Jason Freese

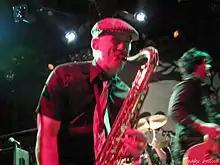
Freese performing with Green Day in 2009

Jason Jeremy Freese (born January 12, 1975) is an American musician and multi-instrumentalist. Since 2004, he has been the touring keyboard and saxophone player for the punk rock band Green Day. Freese has performed on over 50 albums, mainly on saxophones and keyboards, including for artists Green Day, Dr. Dre, Pitbull, Avenged Sevenfold, Goo Goo Dolls, and Jewel.